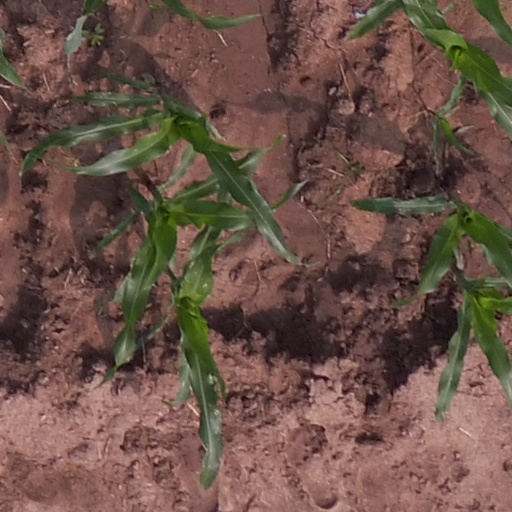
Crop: maize; corn